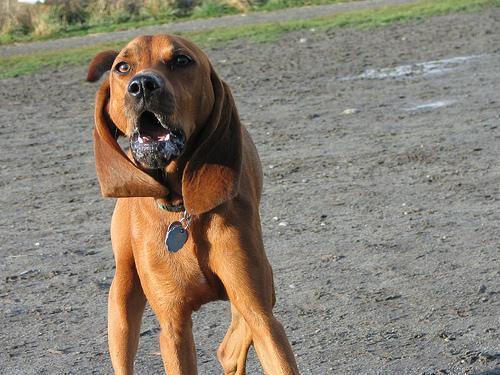
redbone